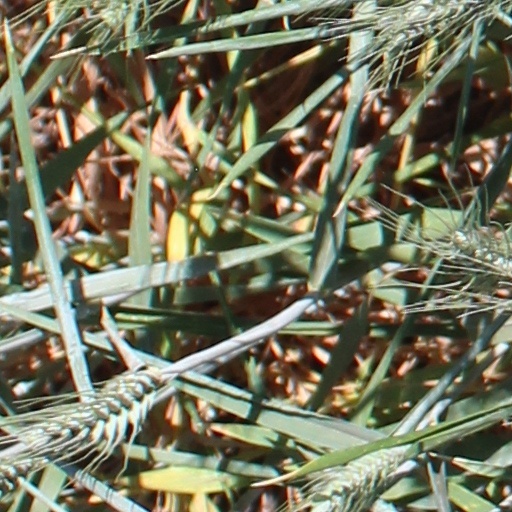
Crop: wheat